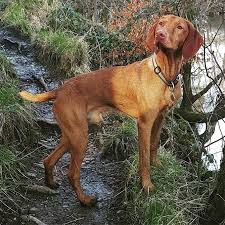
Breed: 210-n000048-vizsla